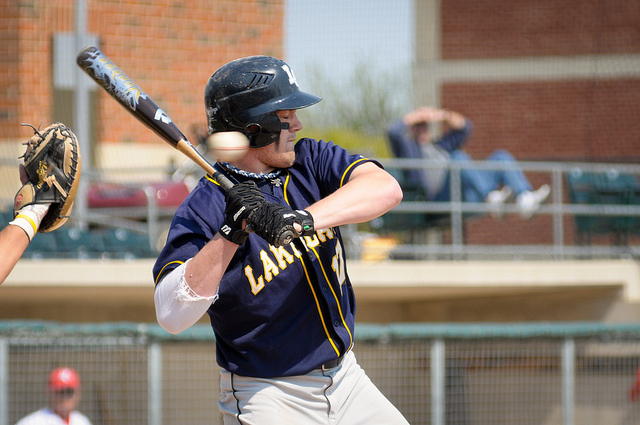
một cầu thủ đánh bóng đang giơ gậy lên để đánh bóng